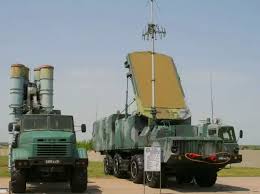
Label: 30N6E